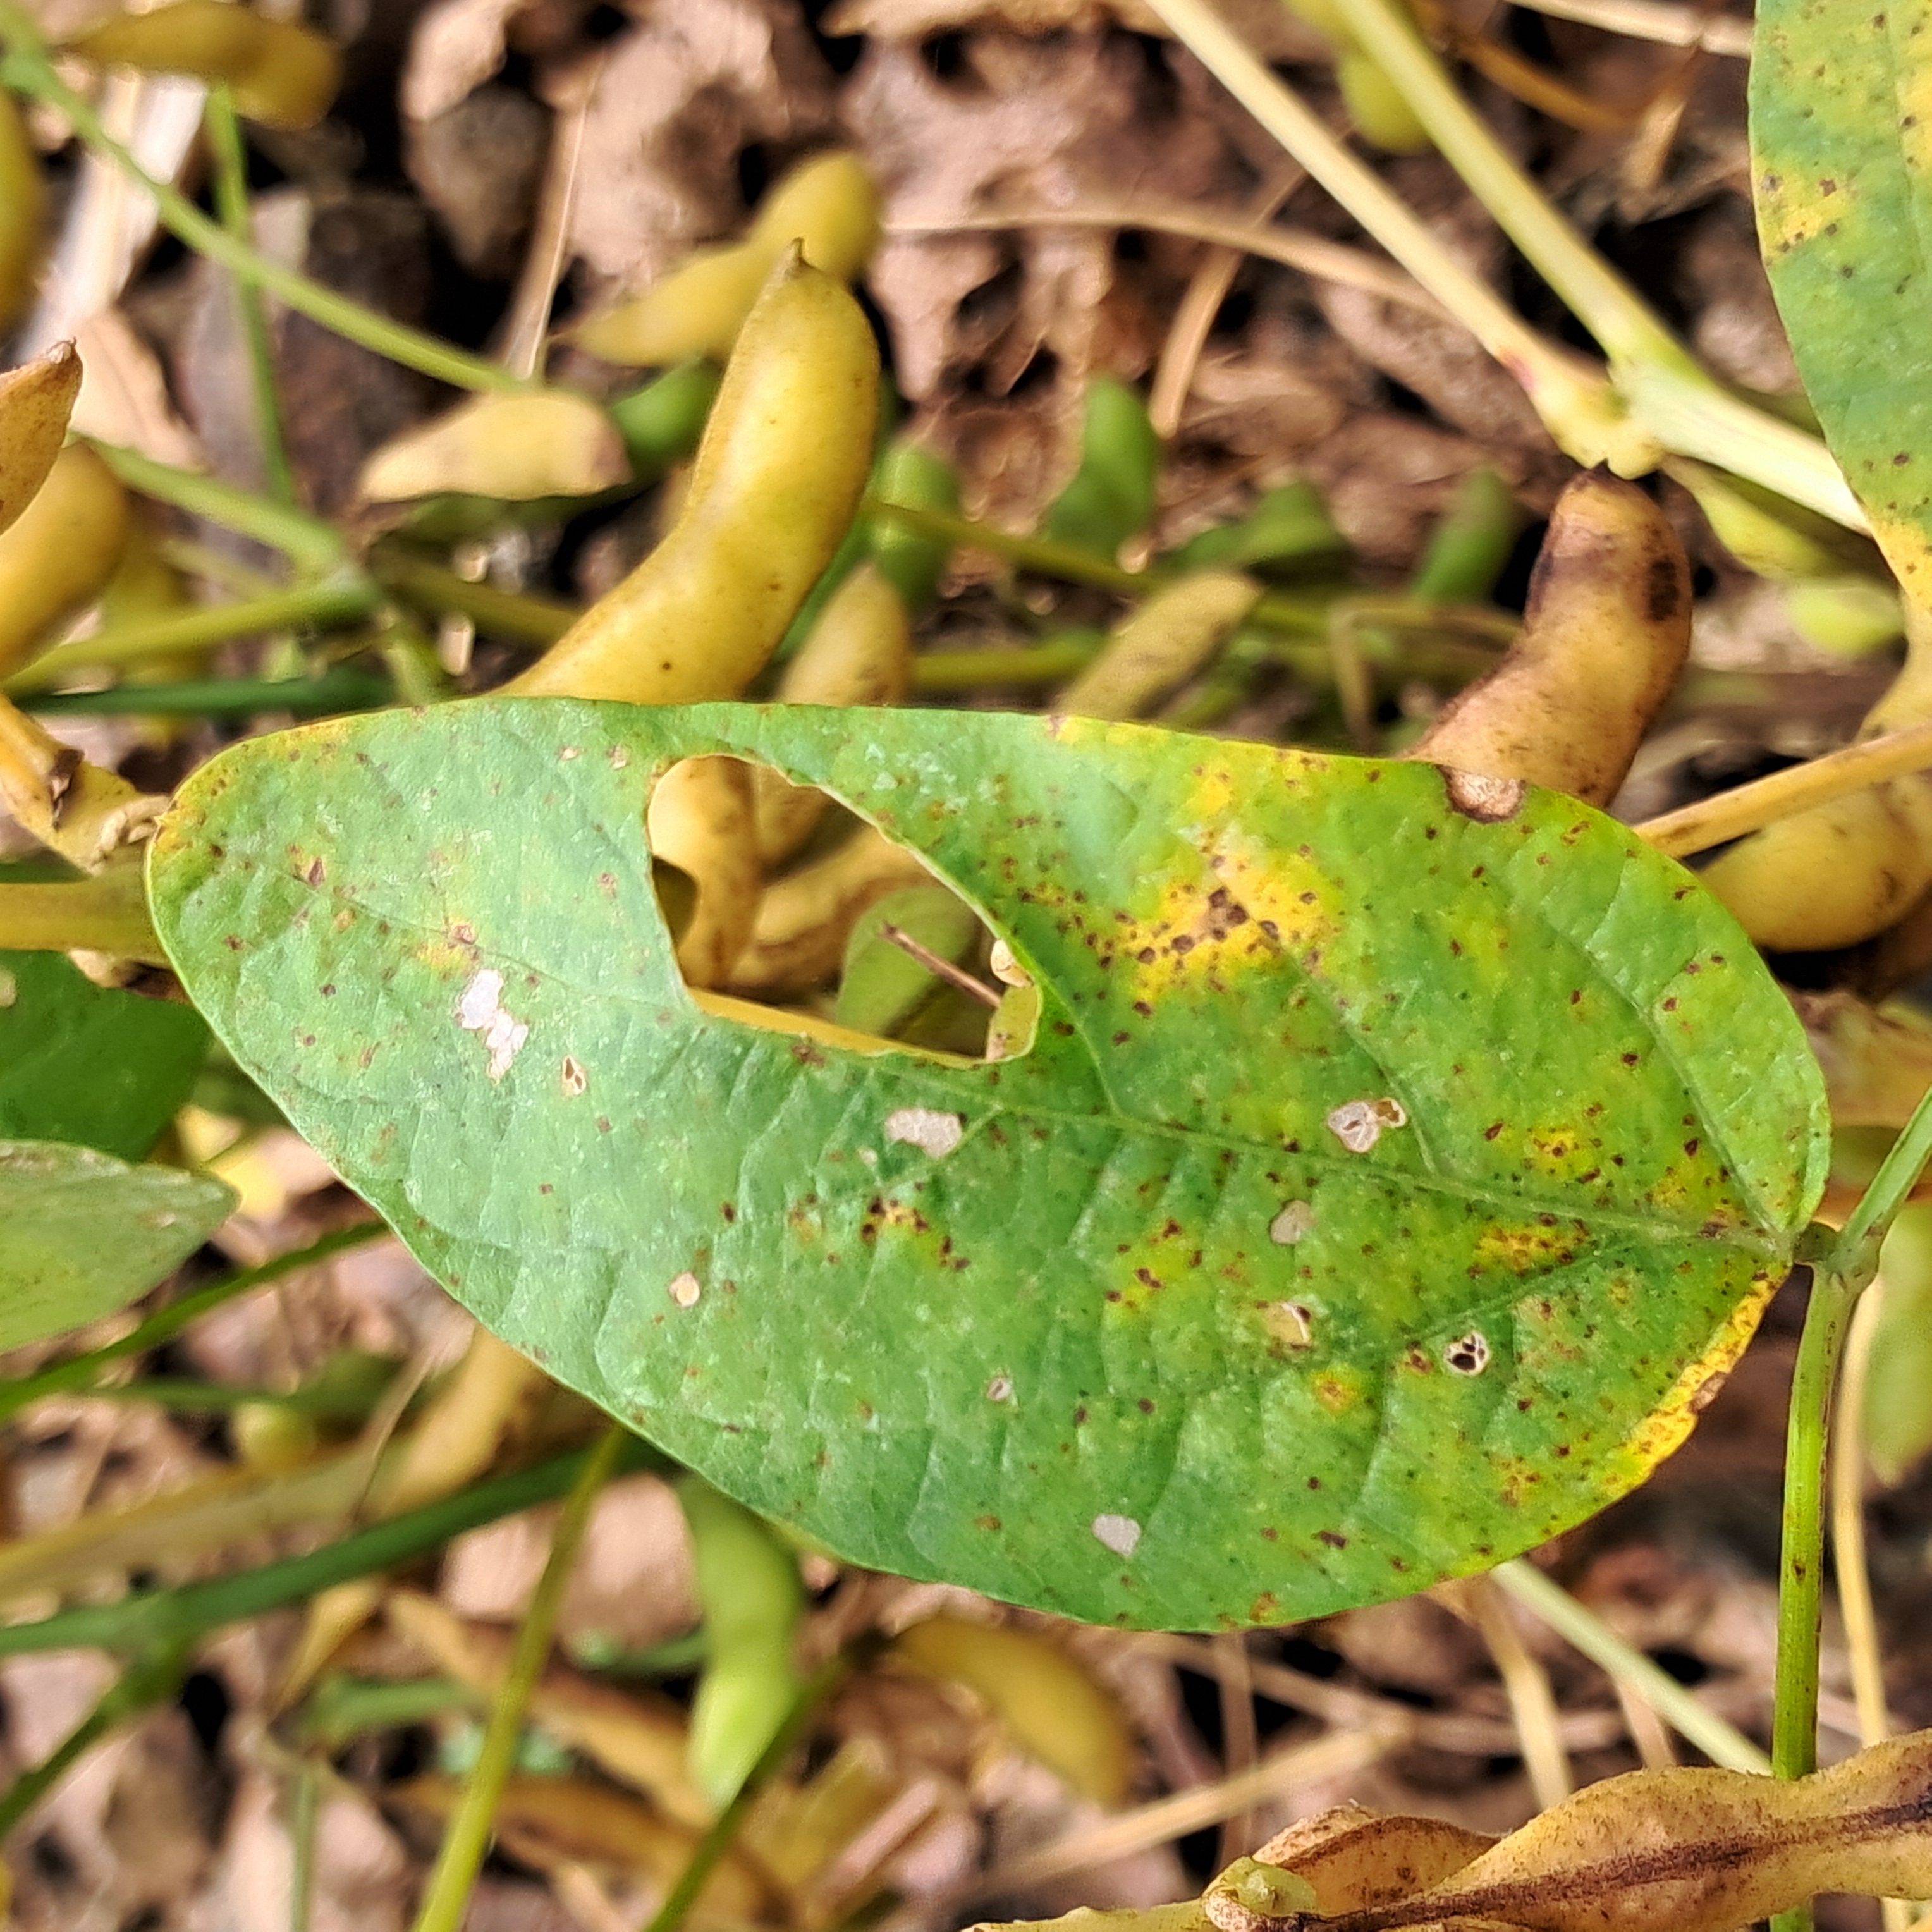
Label: Spectoria_Brown_Spot